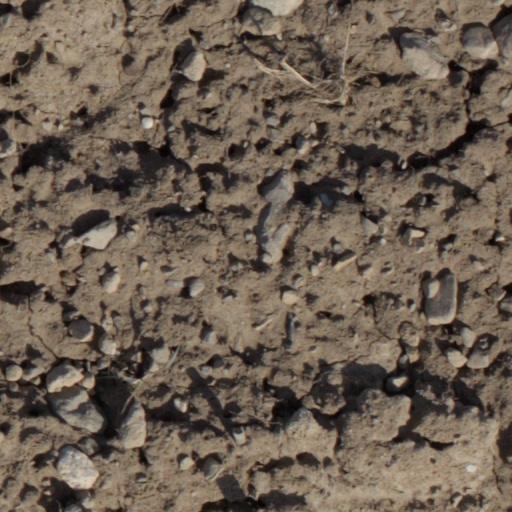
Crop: wheat